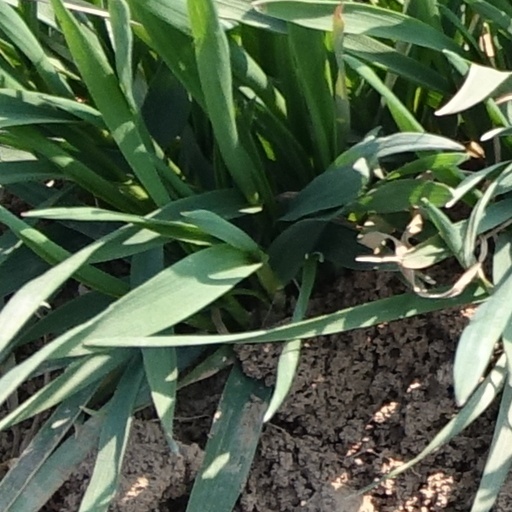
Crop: wheat